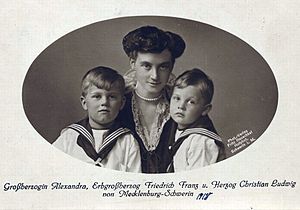
Frederik Frans af Mecklenburg-Schwerin (1910-2001) / Biografi / Tidlige liv
Storhertuginde Alexandra med sine sønner Frederik Frans og Christian Ludvig i 1918.
Arvestorhertug Frederik Frans til Mecklenburg-Schwerin var en tysk prins, der var tronfølger til Storhertugdømmet Mecklenburg-Schwerin fra 1910 til 1918. Han blev senere Hauptsturmführer i SS og var under Anden Verdenskrig udstationeret i Danmark, hvor hans faster Alexandrine var dronning.